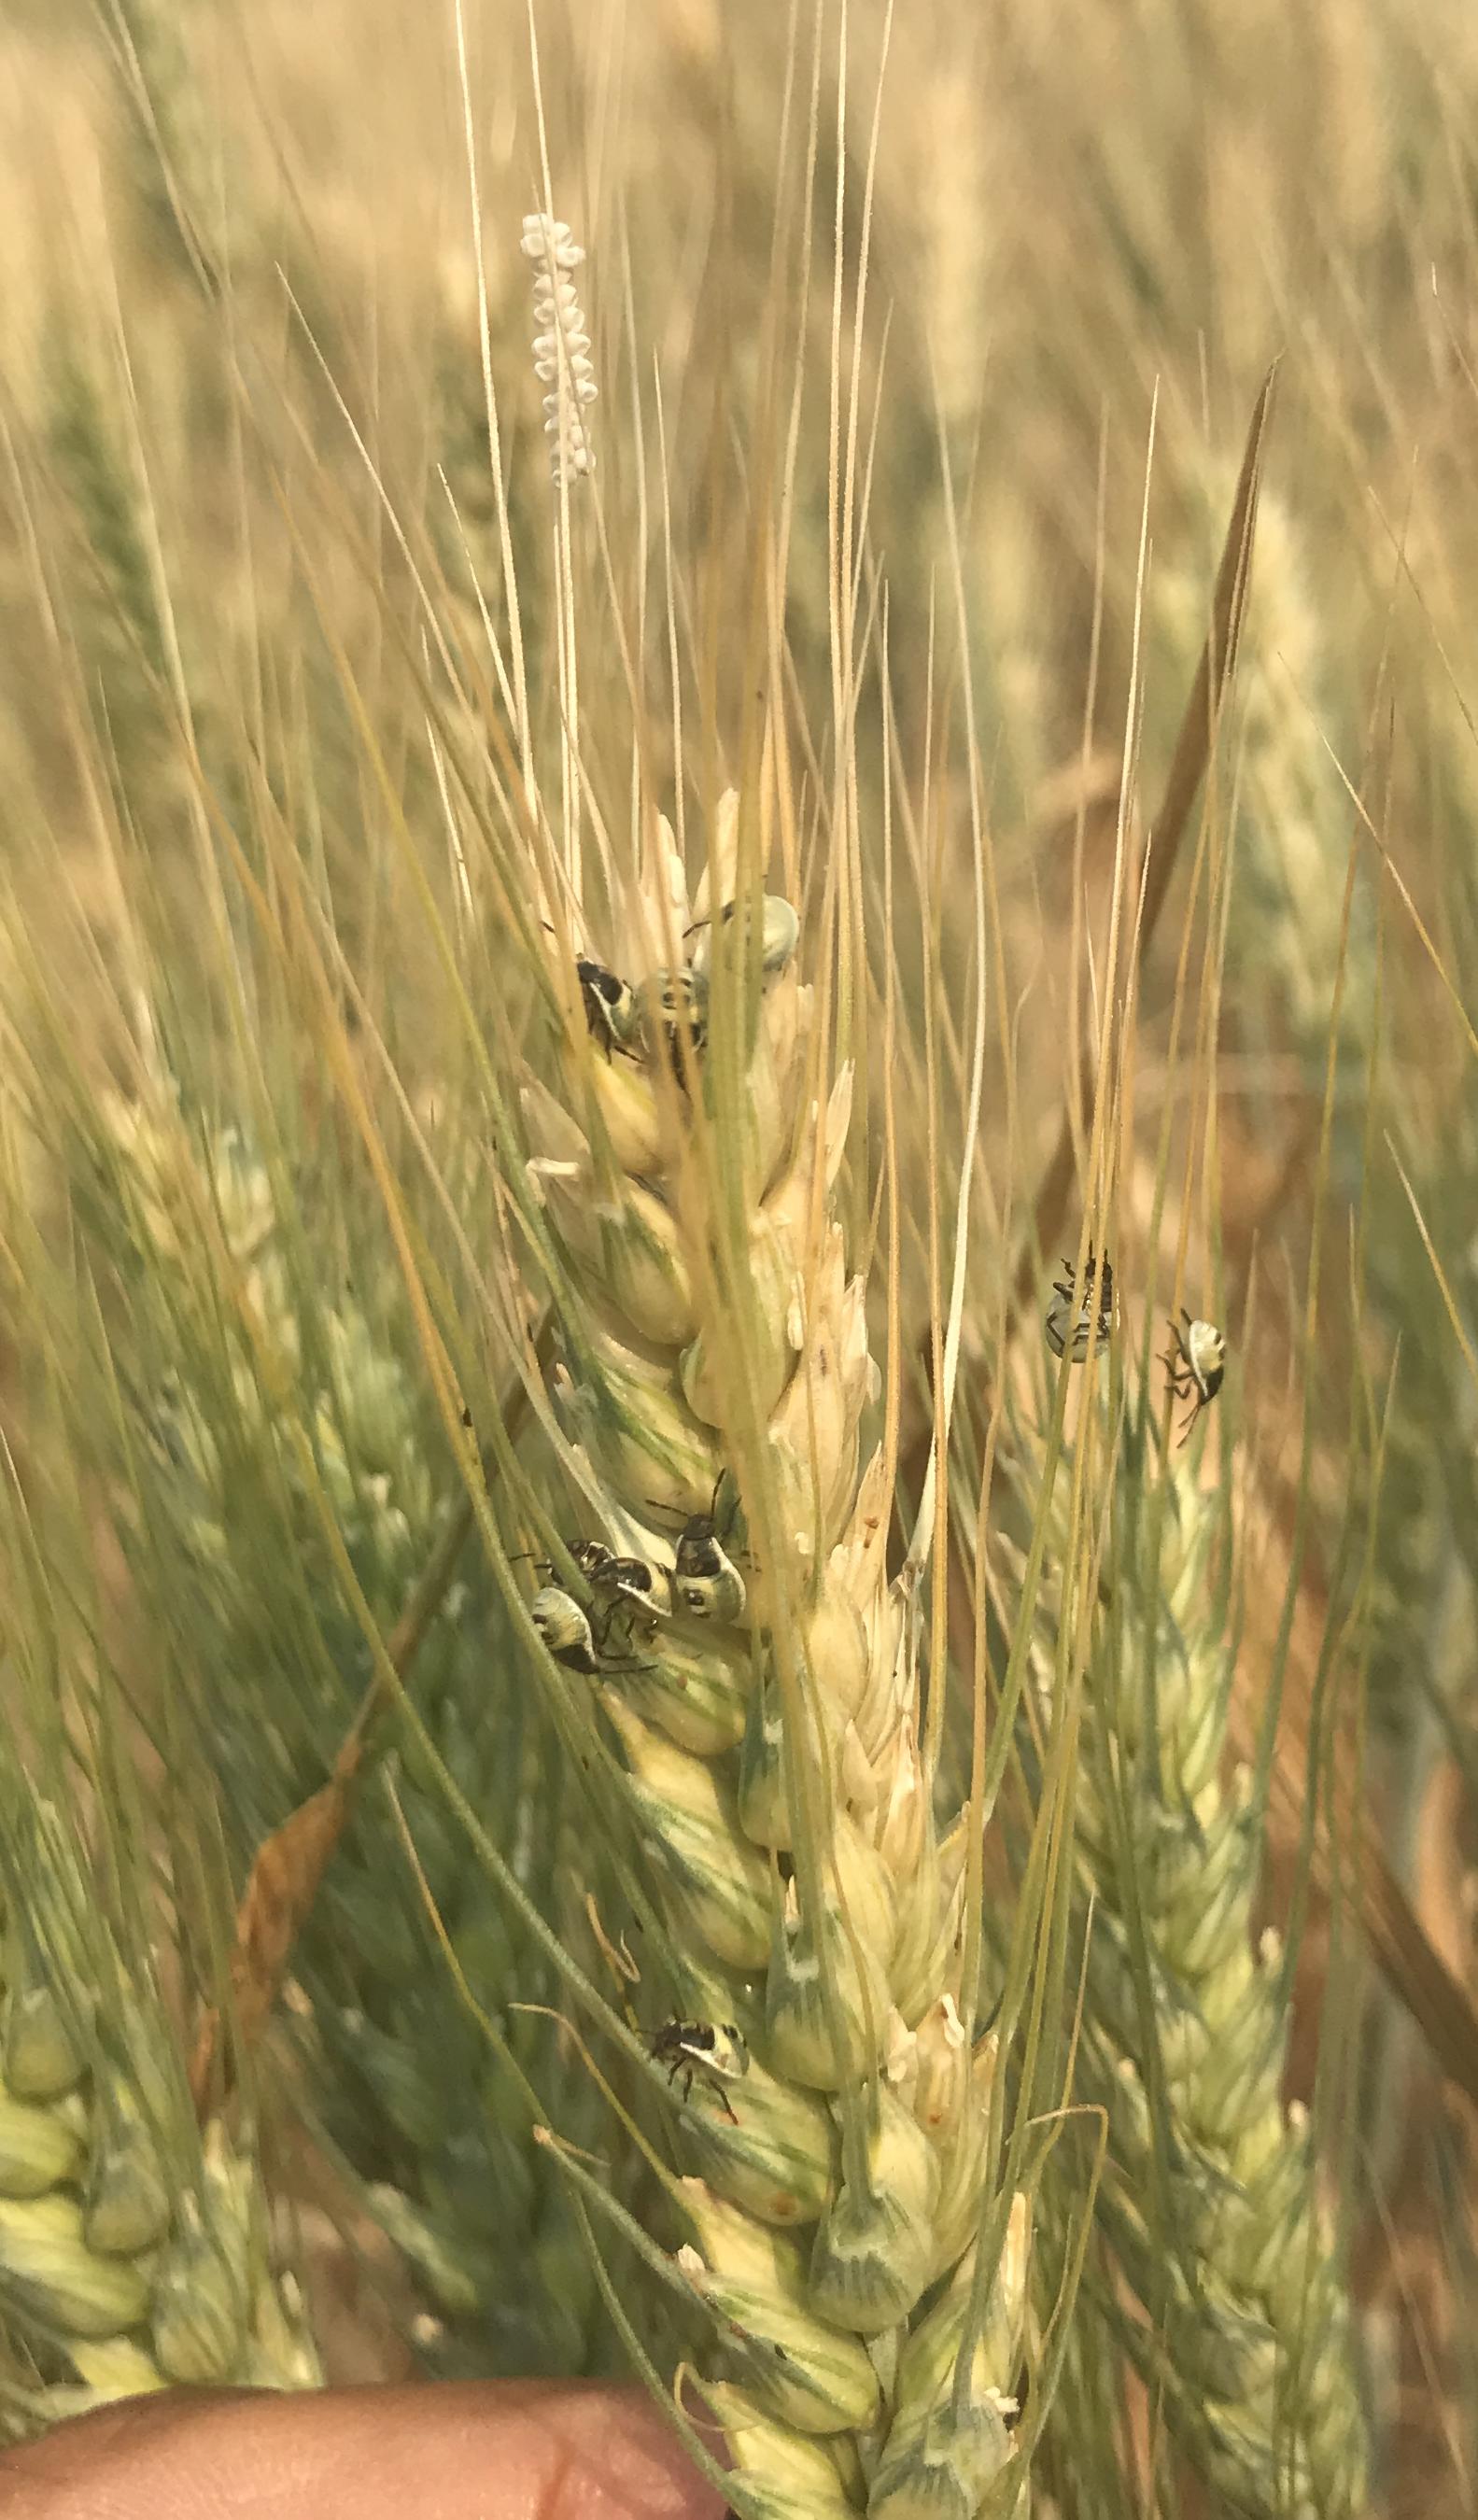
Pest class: stink_bug